SMS Scharnhorst

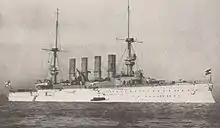
A large white warship at anchor in a calm sea, with a small boat alongside

By late November, was back in service and Krosigk returned to the ship. She cruised to Shanghai by way of Tianjin and Yantai, arriving on 12 December. From 14 to 24 January 1912, toured the ports of the central China coast and returned to Qingdao on 9 March, where the rest of the squadron had assembled. On 13 April, the ships went on a month-long cruise to Japanese waters, returning to Qingdao on 13 May. From 17 July to 4 September, went on another tour of Japanese ports and during this period she also visited Vladivostok in Russia and several ports in the Yellow Sea.